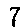
Label: 7